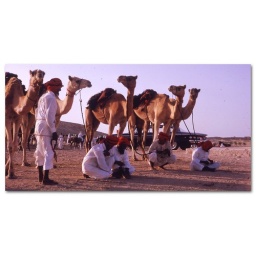
....waiting to race..... standing near to the Sheikhs seat near to the Rifaa race track - Sheikh Isa's car is parked behind them